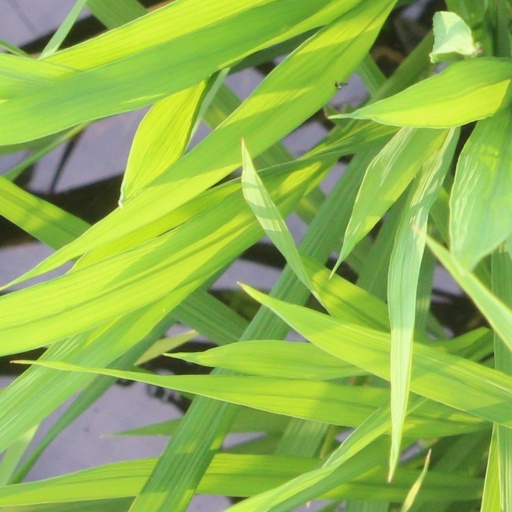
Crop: rice